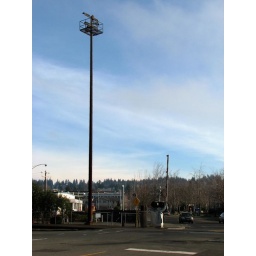
A light tower by the Edmonds train station looking east up Dayton Street. Edmonds, Washington.